Hell on the Border

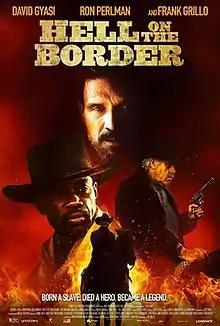
Film poster

Hell on the Border is a 2019 American Western film written and directed by Wes Miller and starring David Gyasi, Ron Perlman and Frank Grillo. It includes characters based on the true story of Bass Reeves, the first African-American deputy U.S. Marshal west of the Mississippi River.